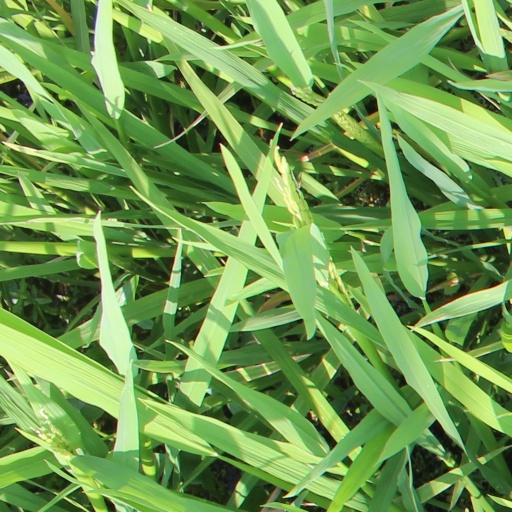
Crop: rice